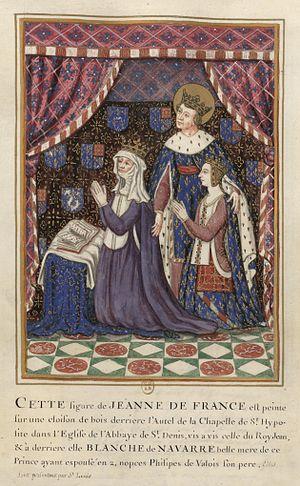
Jeanne de France (1351-1371) et Blanche of Navarre (1331–1398) et Philip VI of France
Chantecoq est une commune française, située dans le département du Loiret en région Centre-Val de Loire.
Courtenay est une commune française de la région naturelle du Gâtinais, située dans le département du Loiret en région Centre-Val de Loire.
Blanche de Navarre, ou Blanche d'Évreux, née vers 1331 et morte le 5 octobre 1398 à Neaufles-Saint-Martin, est reine de France du 29 janvier au 22 août 1350 en tant qu'épouse de Philippe VI de Valois. Fille de Philippe III et de Jeanne II de Navarre, elle est censée épouser en 1350 le futur Jean II le Bon, dont l'épouse vient de mourir de la peste noire, mais épouse finalement son père, Philippe VI de Valois, subjugué par sa beauté. Quelques mois seulement après leurs noces, Philippe VI meurt prématurément et Blanche se retrouve veuve.
Jeanne de France, née en mai 1351 et morte le 16 septembre 1371 à Béziers, est le seul enfant du roi Philippe VI de Valois et de sa seconde épouse Blanche de Navarre.